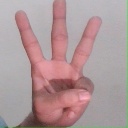
अक्षर: व